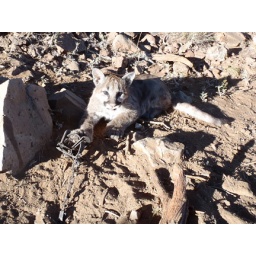
A non-targeted mountain lion cub is trapped in New Mexico.